Thomas J. Courtney

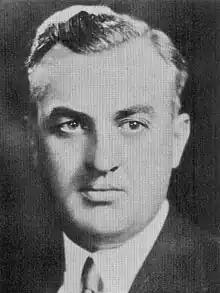
Courtney in the 1930s

Thomas J. Courtney (December 23, 1892 – December 3, 1971) was an influential Illinois Democratic politician and attorney for roughly 50 years in the mid-20th Century.